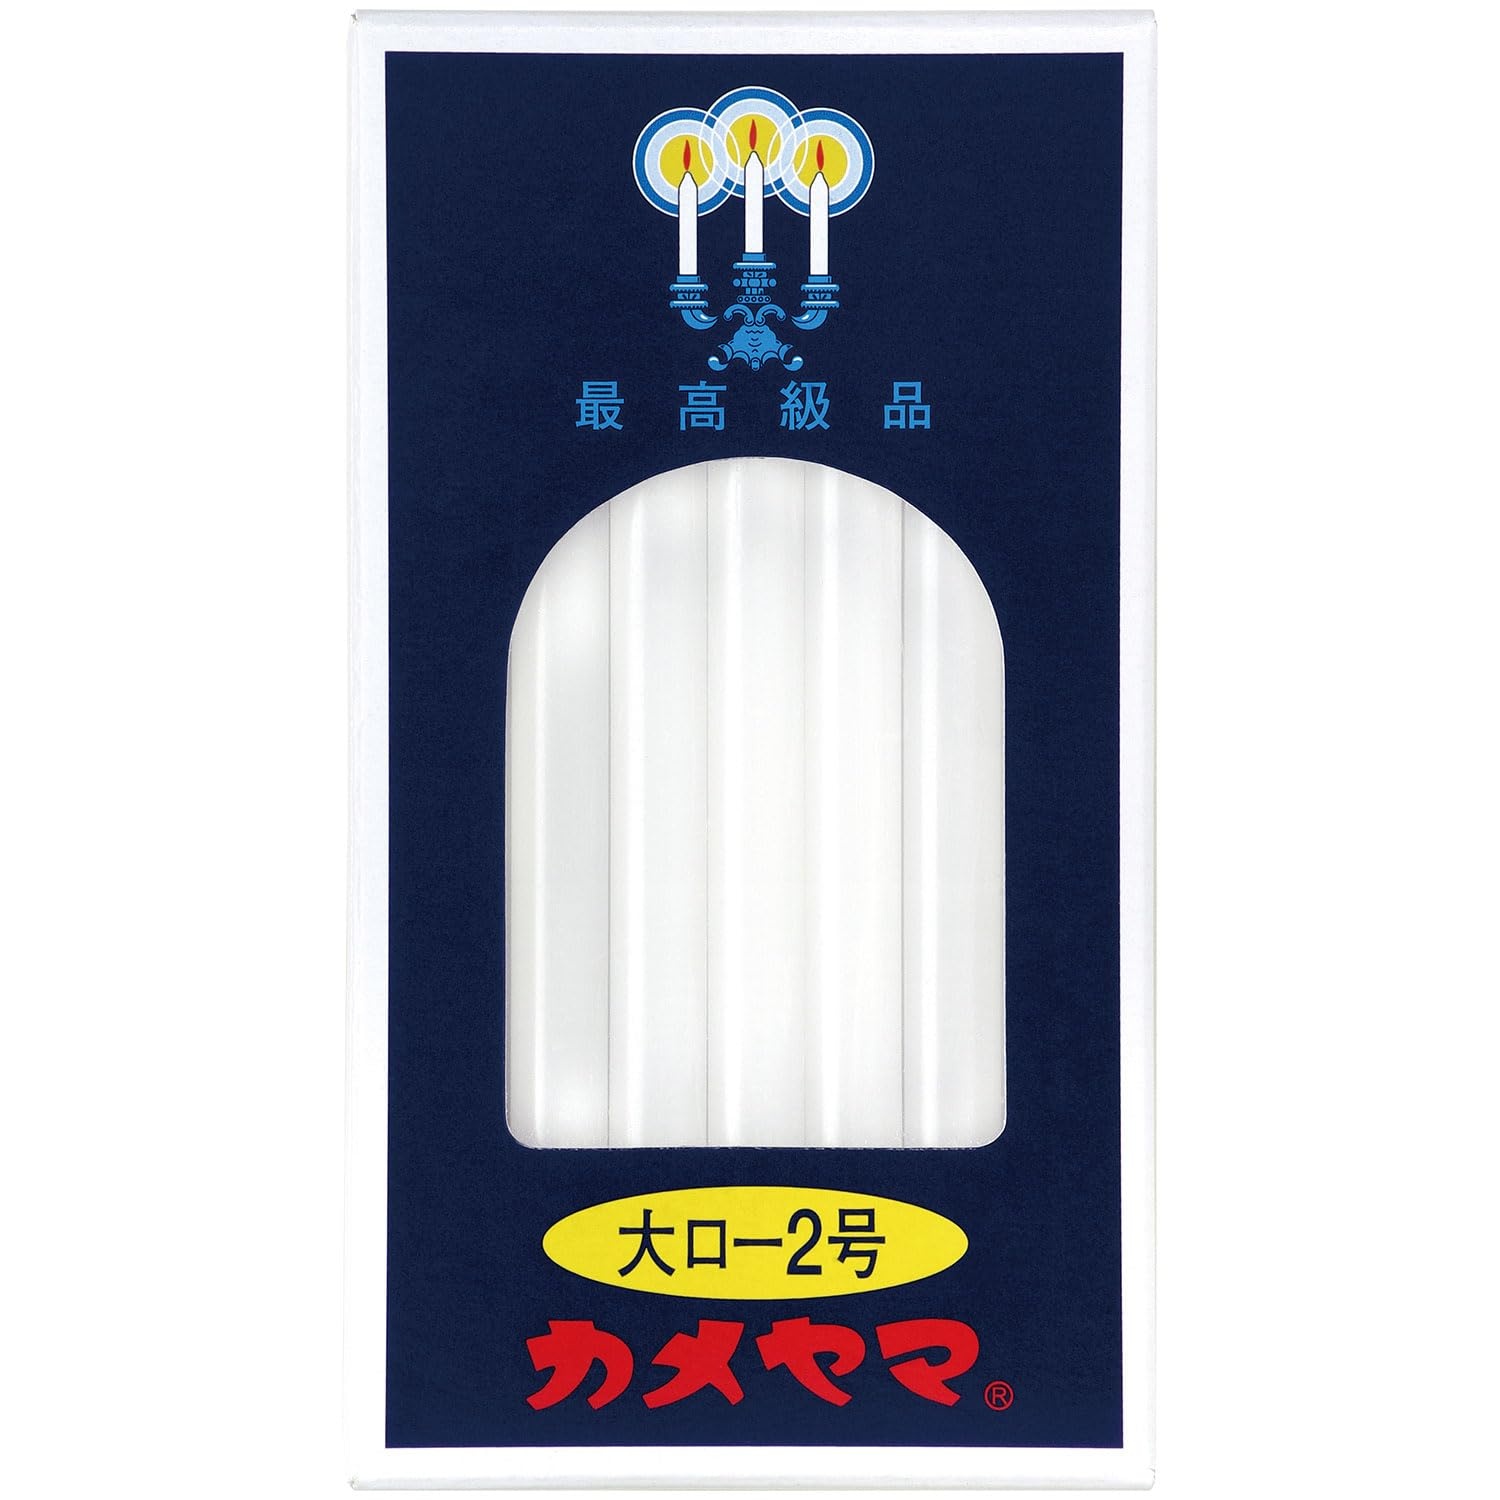
大ローソク　２号　パック包装 容量225G カメヤマ ローソク
Brand: カメヤマ
〇注意事項 ・送料650円が販売価格に含まれています ・お取り寄せ商品です。弊社にて手配後、メーカー・卸業者からの直送になります。 ・まれにメーカー欠品、出荷遅延等が発生致します。問題発生時は別途メールにてご連絡致します。 ・配送方法の指定、日時指定、置き配、ギフト対応、他商品との同梱配送などは対応できません。 ・まとめ買いや複数購入の場合は通常より発送に時間が掛かる場合がございます ・複数個口の場合、2階以上への搬入ができない場合があります。(その場合は1階での受け渡しとなります) ・大型連休、お盆、年末年始などは発送をお休みさせていただく場合がございます ・メーカー都合により、パッケージは予告なく変更される場合がございます ・梱包用のダンボールはリサイクル品を使用させていただきます。 ・注文に関するご連絡（注文確定通知・発送通知など）はメールでご案内させていただきます ※商品ページの内容について、少しでもご不明な点などがございましたら購入前に一度ご連絡ください 〇商品説明 安全・安心にお使い頂ける信頼のブランド「カメヤマローソク」。燃焼約１時間２０分の大ローソク２号２２５ｇ。 商品サイズ (幅×奥行×高さ) :75mm×40mm×135mm 原産国:日本 内容量:225g 〇商品仕様 単品サイズ75×135×40（mm）容量225G （出典：カメヤマ）
Category: Home & Garden > Kitchen & Dining > Kitchen Appliance Accessories > Cotton Candy Machine Accessories